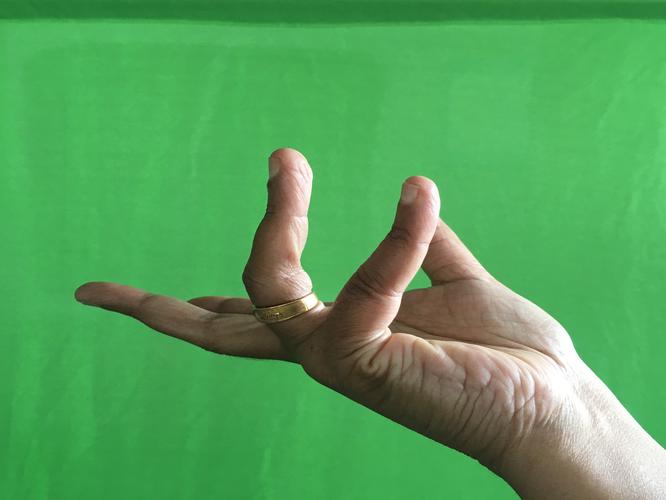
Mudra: Alapadmam
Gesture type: single_hand